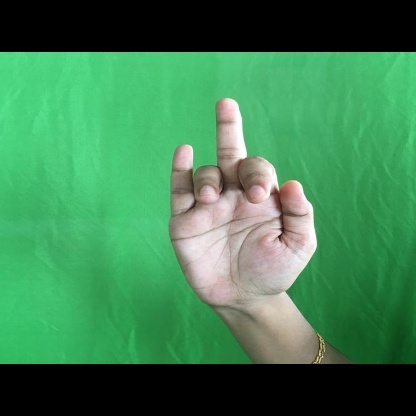
Mudra: Shukatundam